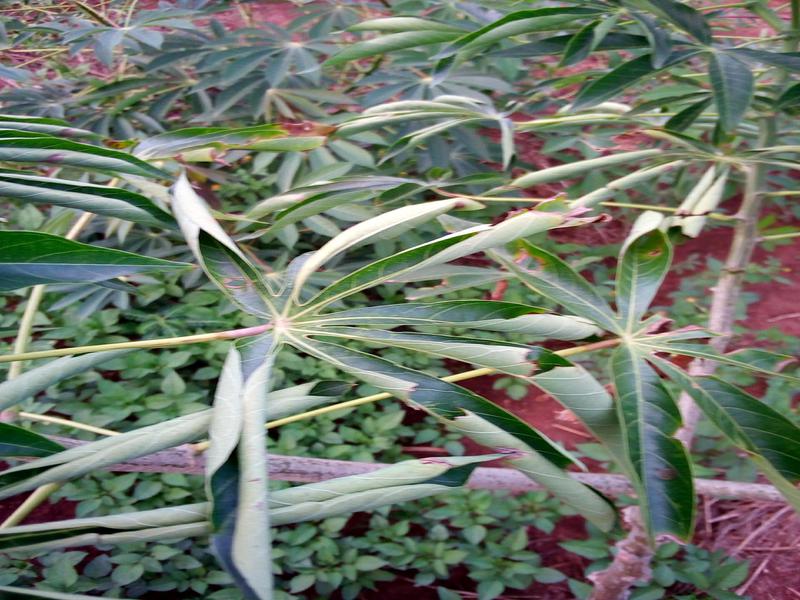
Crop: cassava
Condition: healthy